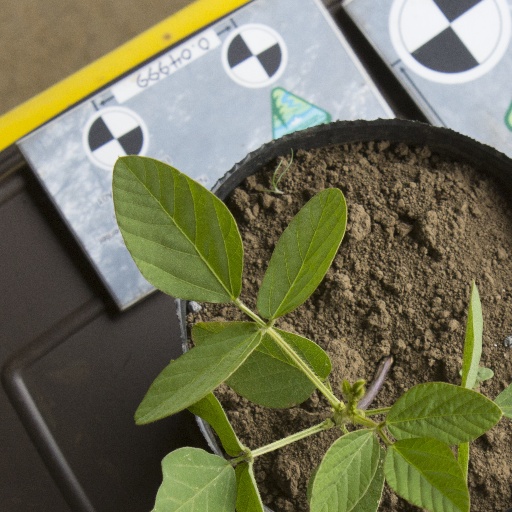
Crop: soybean